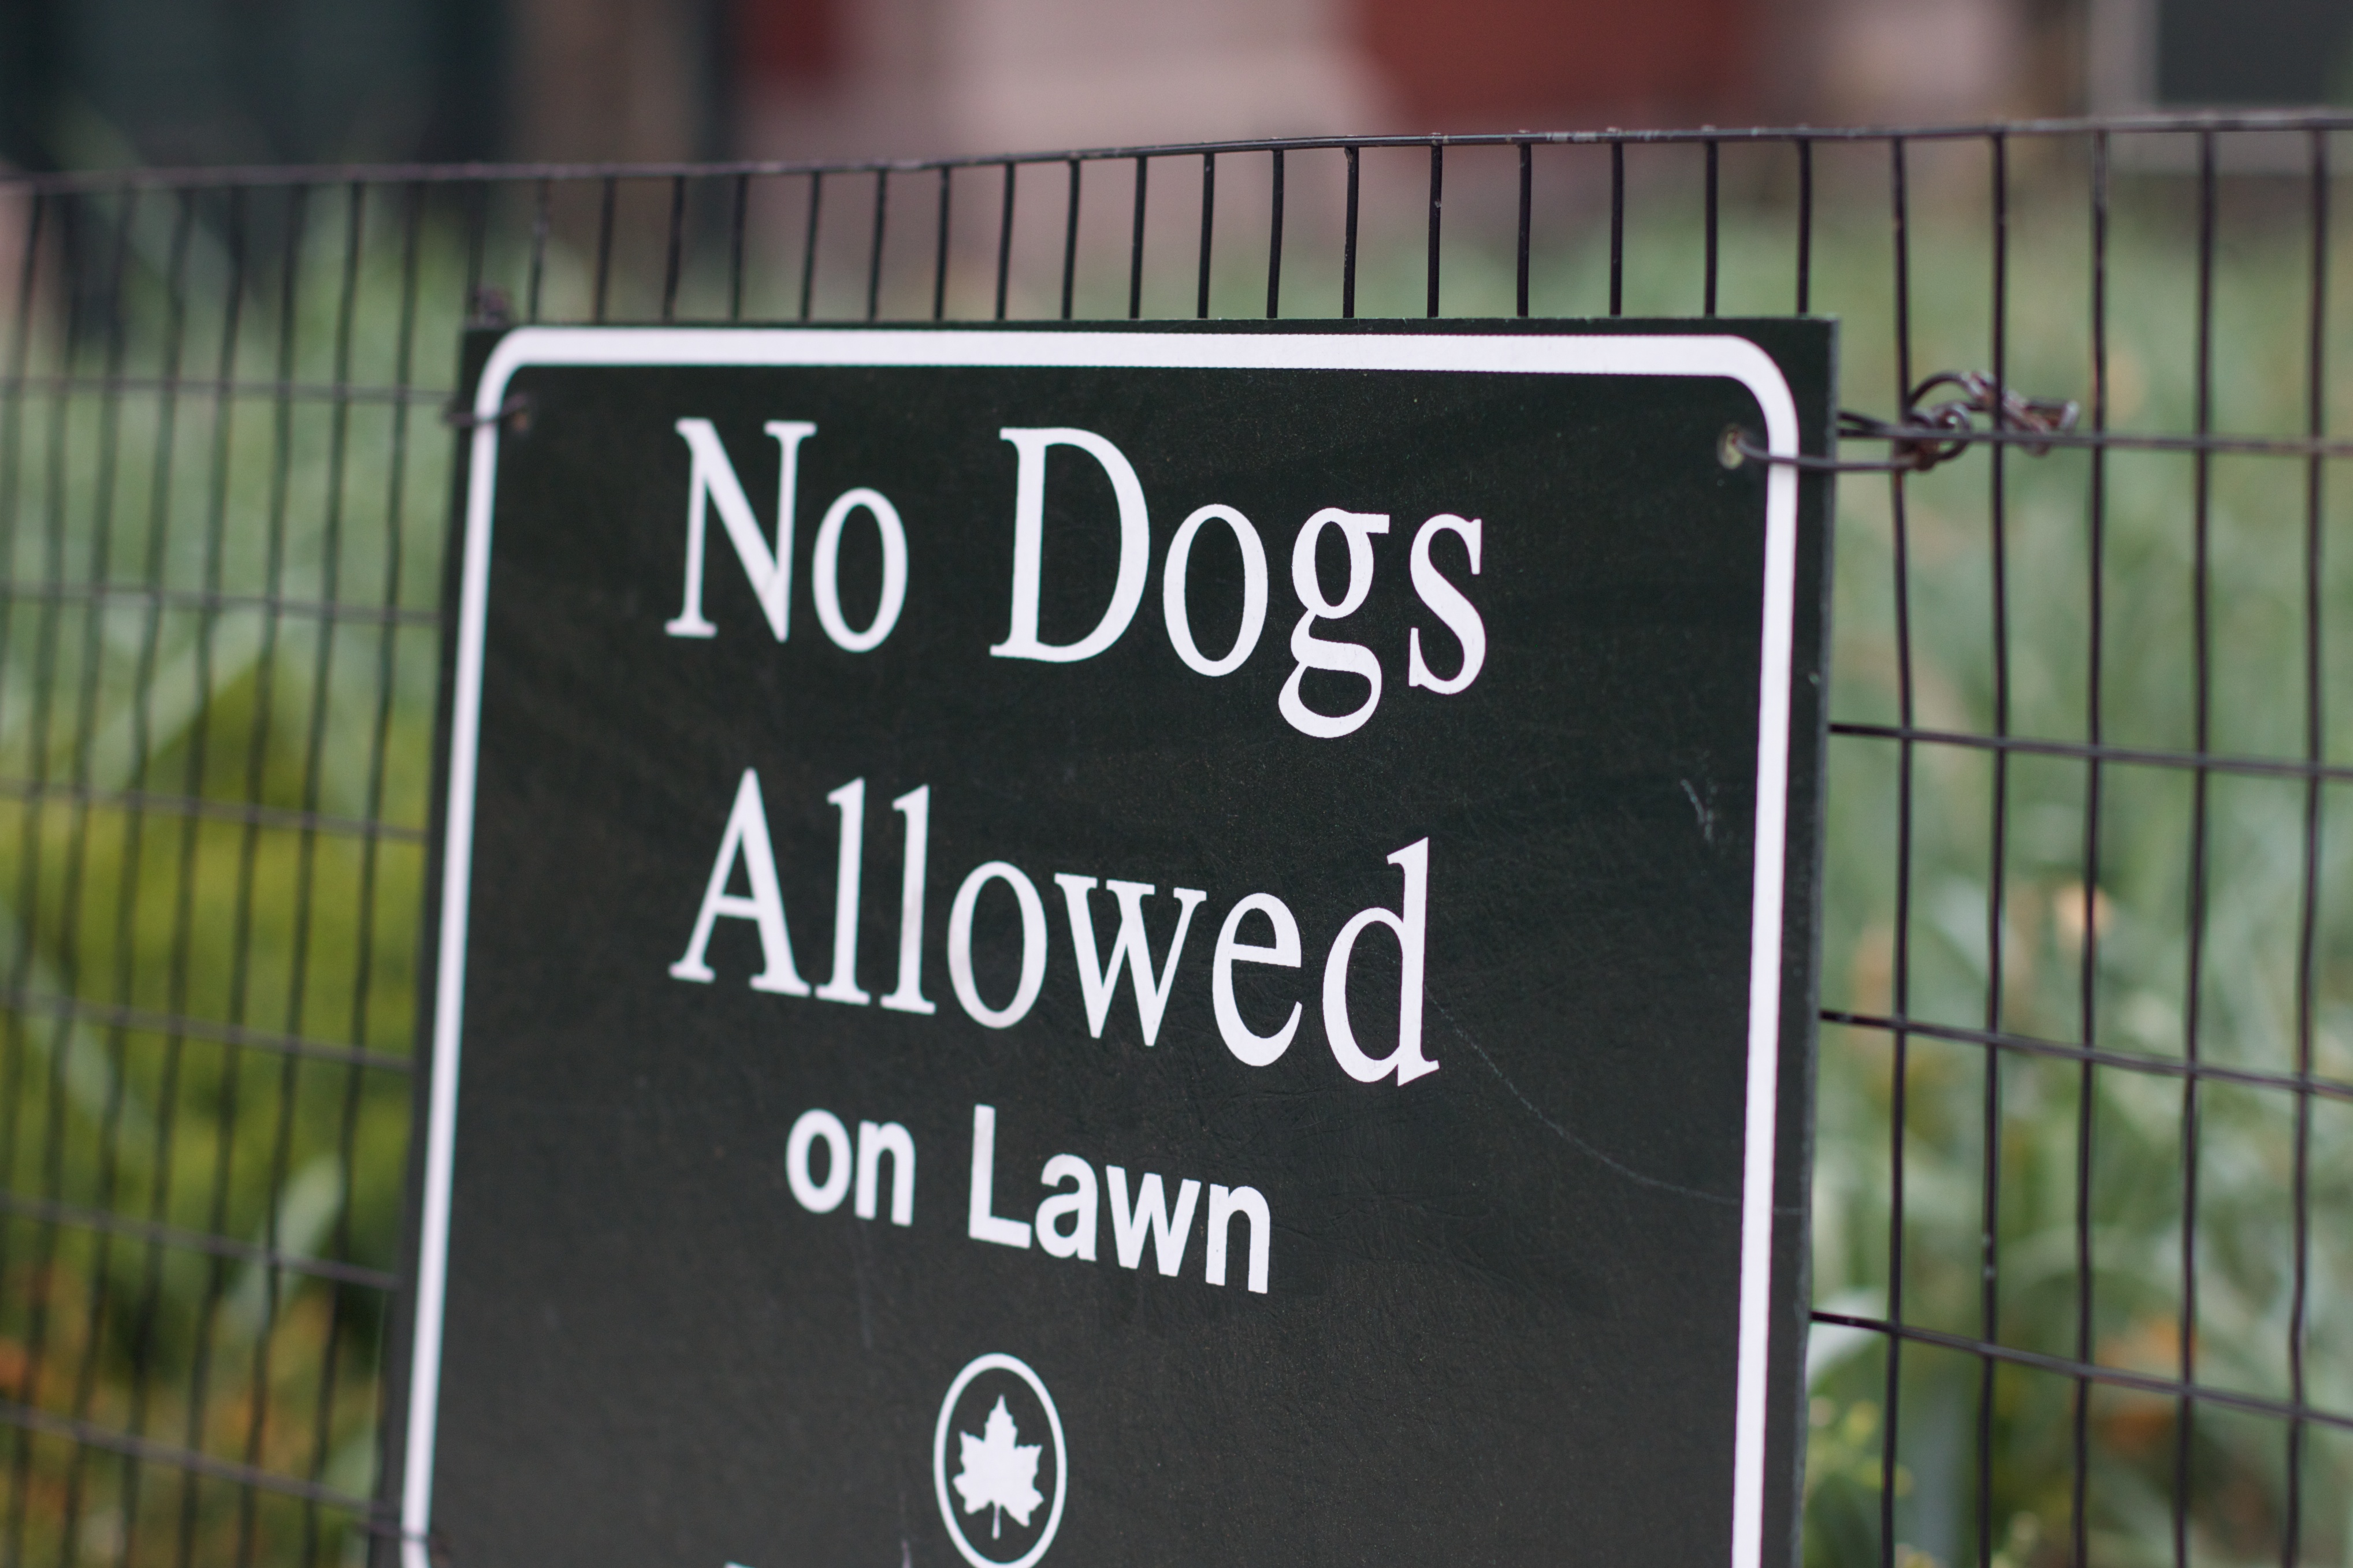
number, sign, green, street sign, signage, font